Parker Cleaveland House

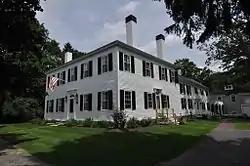

The Parker Cleaveland House is a historic house at 75 Federal Street in Brunswick, Maine. It was the home, from 1806 to 1858, of Parker Cleaveland (1780–1858), a mineralogist and a professor at nearby Bowdoin College. While he was a professor at Bowdoin College, Cleaveland conducted some of the earliest studies of mineralogy in the United States. His 1816 work "Elementary Treatise on Mineralogy and Geology", which included a volume on types and localities of American minerals, became the standard textbook on the subject in American higher education and the model for future mineralogy scholarship and publications.